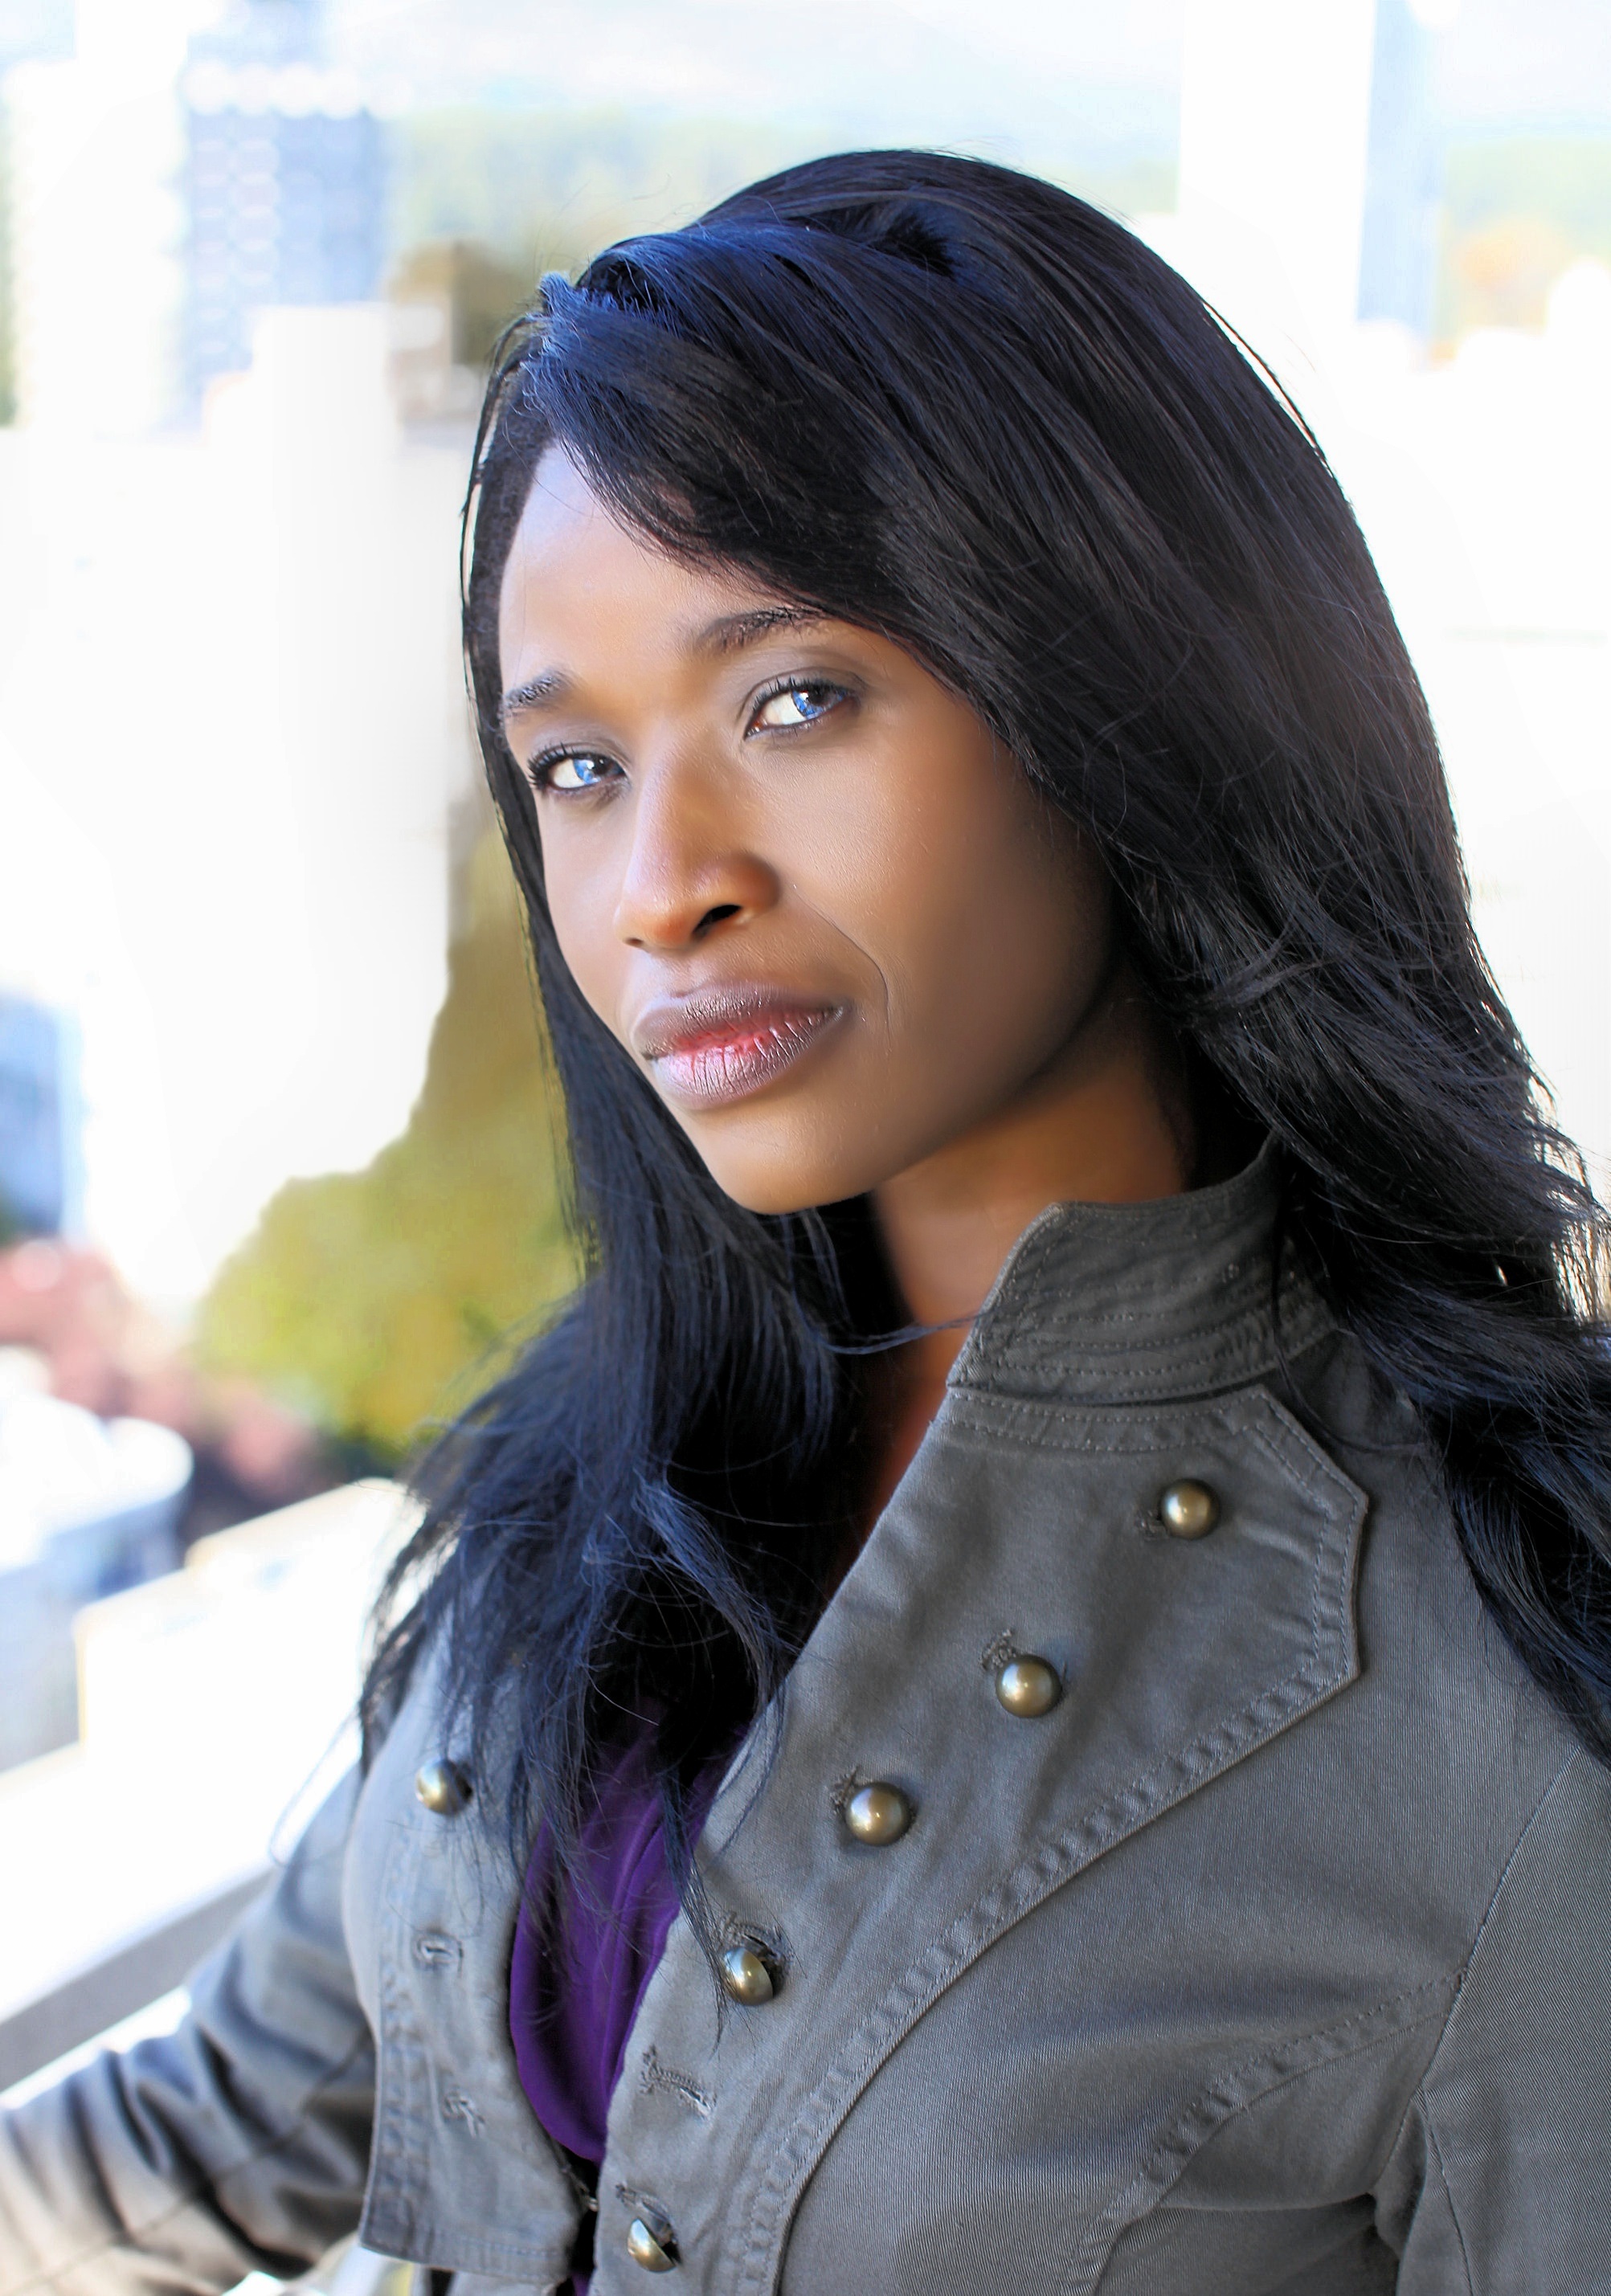
person, people, girl, woman, hair, photography, star, cute, female, singer, portrait, model, young, youth, natural, fresh, artist, clean, care, fashion, clothing, lady, lifestyle, healthy, hairstyle, freshness, makeup, long hair, posing, black hair, face, eyes, eye, head, skin, beauty, sexy, style, pretty, costume, slim, movie, attractive, gorgeous, glamour, facial, perfect, actress, sensual, wellness, skincare, abdomen, photo shoot, brown hair, head shot, portrait photography